Madame (2017 film)

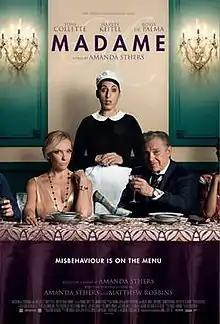
Theatrical release poster

Madame is a 2017 French comedy-drama film directed by Amanda Sthers. The film is a satire of the class divide in today's Paris.